Paraquat murders

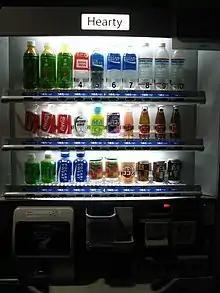
A Japanese vending machine containing (among other drinks) bottles of Oronamin C, which was intentionally poisoned by the culprit or culprits

The were a series of indiscriminate beverage poisonings carried out in western and central Japan in 1985. The drinks were placed in and around vending machines, where the victim would consume the beverage. All the beverages were poisoned with the herbicide paraquat dichloride, except for one which was poisoned with diquat. The most targeted beverages were the energy drinks Oronamin C and Real Gold. The first known case was on April 30, in Fukuyama. At least 13 people died and 35 became seriously ill, in what is possibly the deadliest product-tampering case in history. Warning labels and leaflets were posted around Tokyo, and on many of the 5.2 million vending machines across Japan. Police were unable to gather any evidence about the murders, and the case remains unsolved.